Rosario

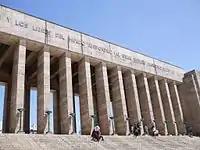
The Propylaeum (column gallery) of the National Argentine Flag Memorial

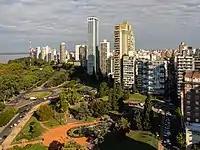
Rosario seen from the Flag Memorial

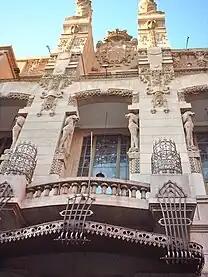

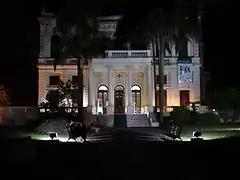
Villa Hortensia, the seat of the North District

The National Flag Memorial in Rosario is a monumental complex built near the banks of the Paraná River. It was commissioned in 1944 and inaugurated on June 20, 1957 – the anniversary of the death of Manuel Belgrano, creator of the Argentine flag, who raised it for the first time on an island in the river on February 27, 1812.